Pol Pot

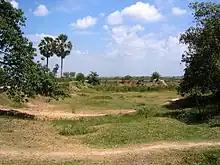
Mass grave in Choeung Ek

In September 1976, various party members were arrested and accused of conspiring with Vietnam to overthrow Pol Pot's government. Over the coming months the numbers arrested grew. The government invented claims of assassination attempts against its leading members to justify this internal crack-down within the CPK itself. These party members were accused of being spies for either the CIA, the Soviet KGB, or the Vietnamese. They were encouraged to confess to the accusations, often after torture or the threat of torture, with these confessions then being read out at party meetings. As well as in the area around Phnom Penh, trusted party cadres were sent into the country's zones to initiate further purges among the party membership there.